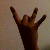
The image shows a hand gesture representing the number 8 in Indian Sign Language.